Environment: real
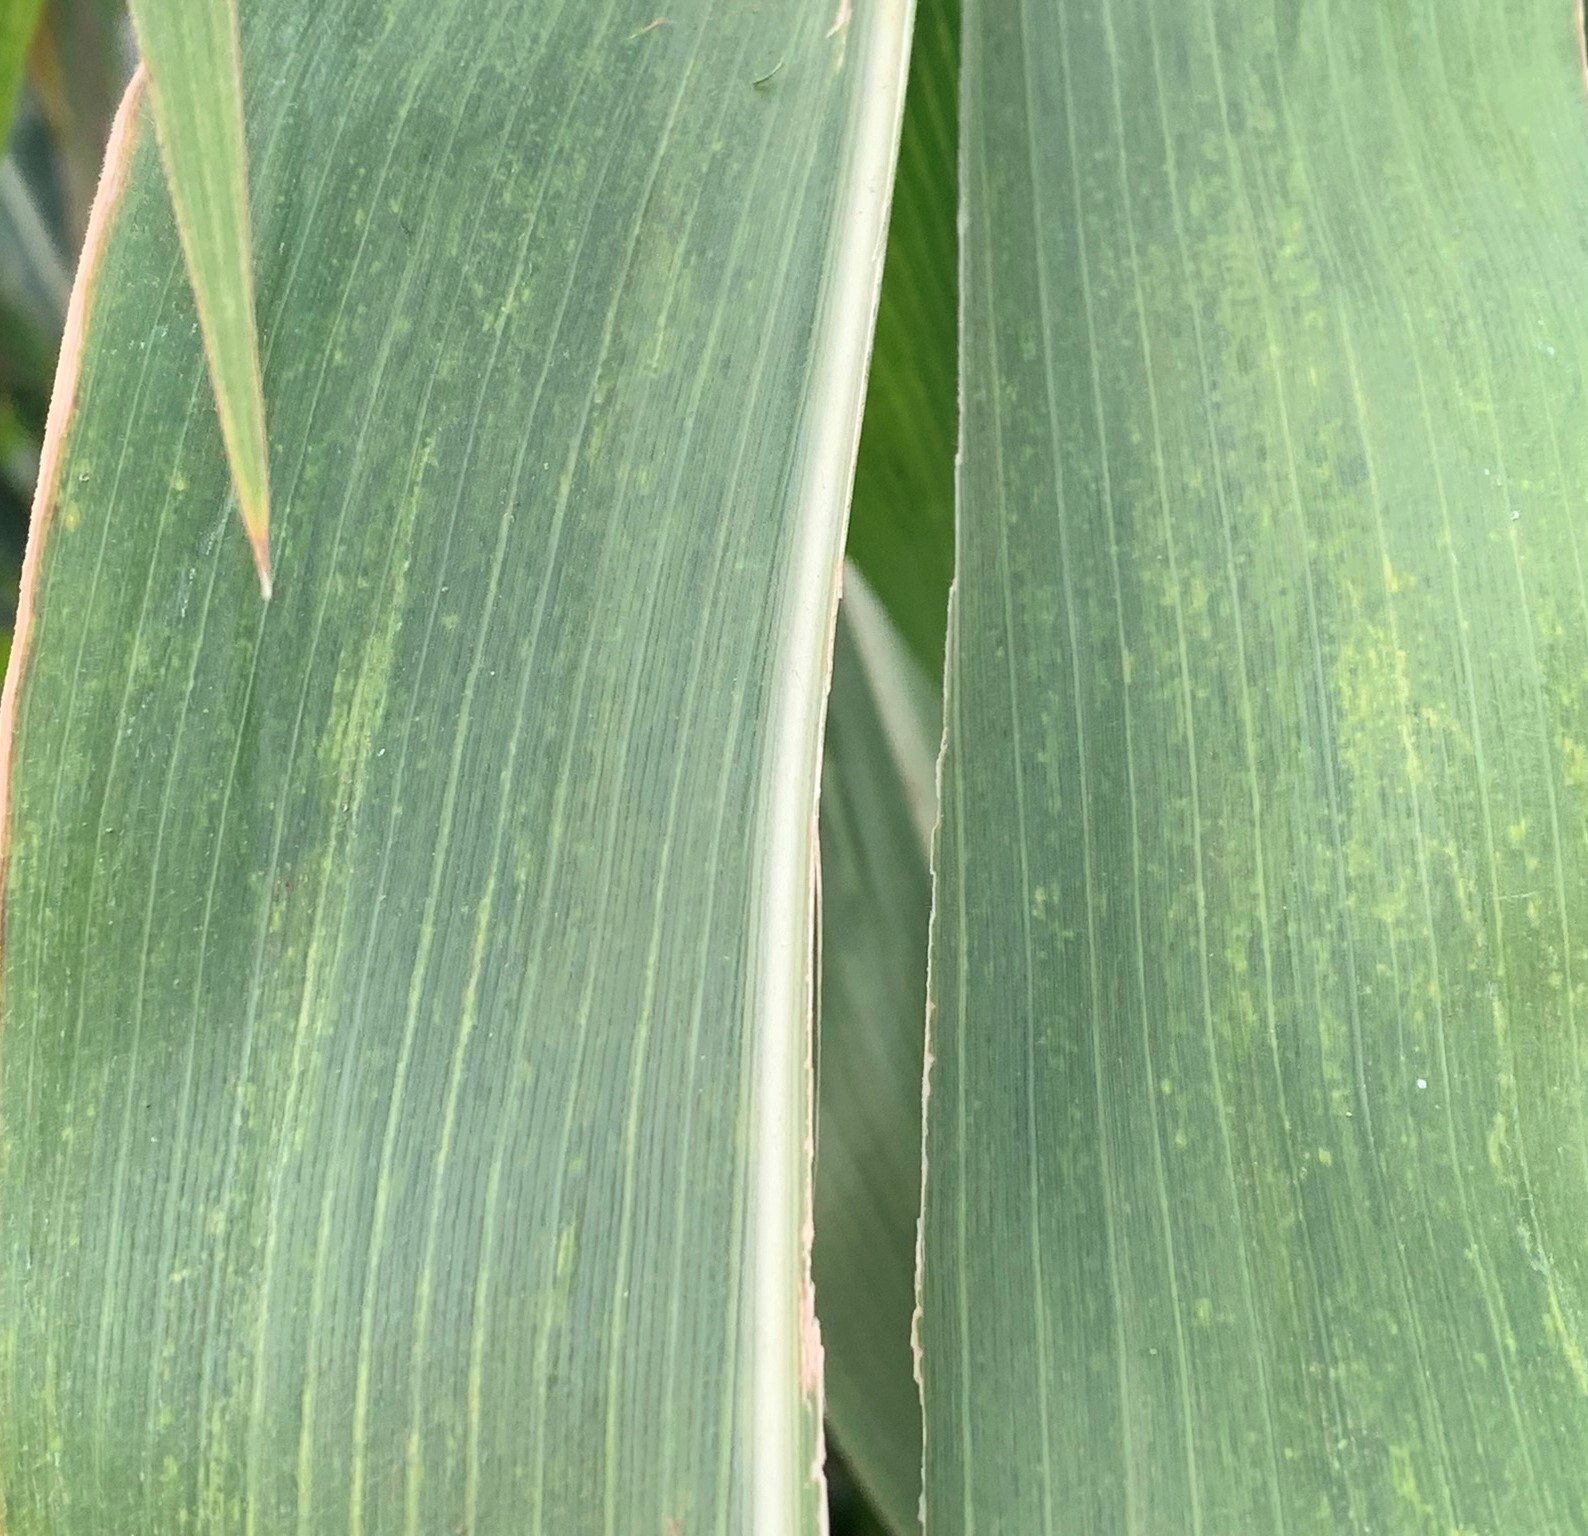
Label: lethal_necrosis